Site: saxony
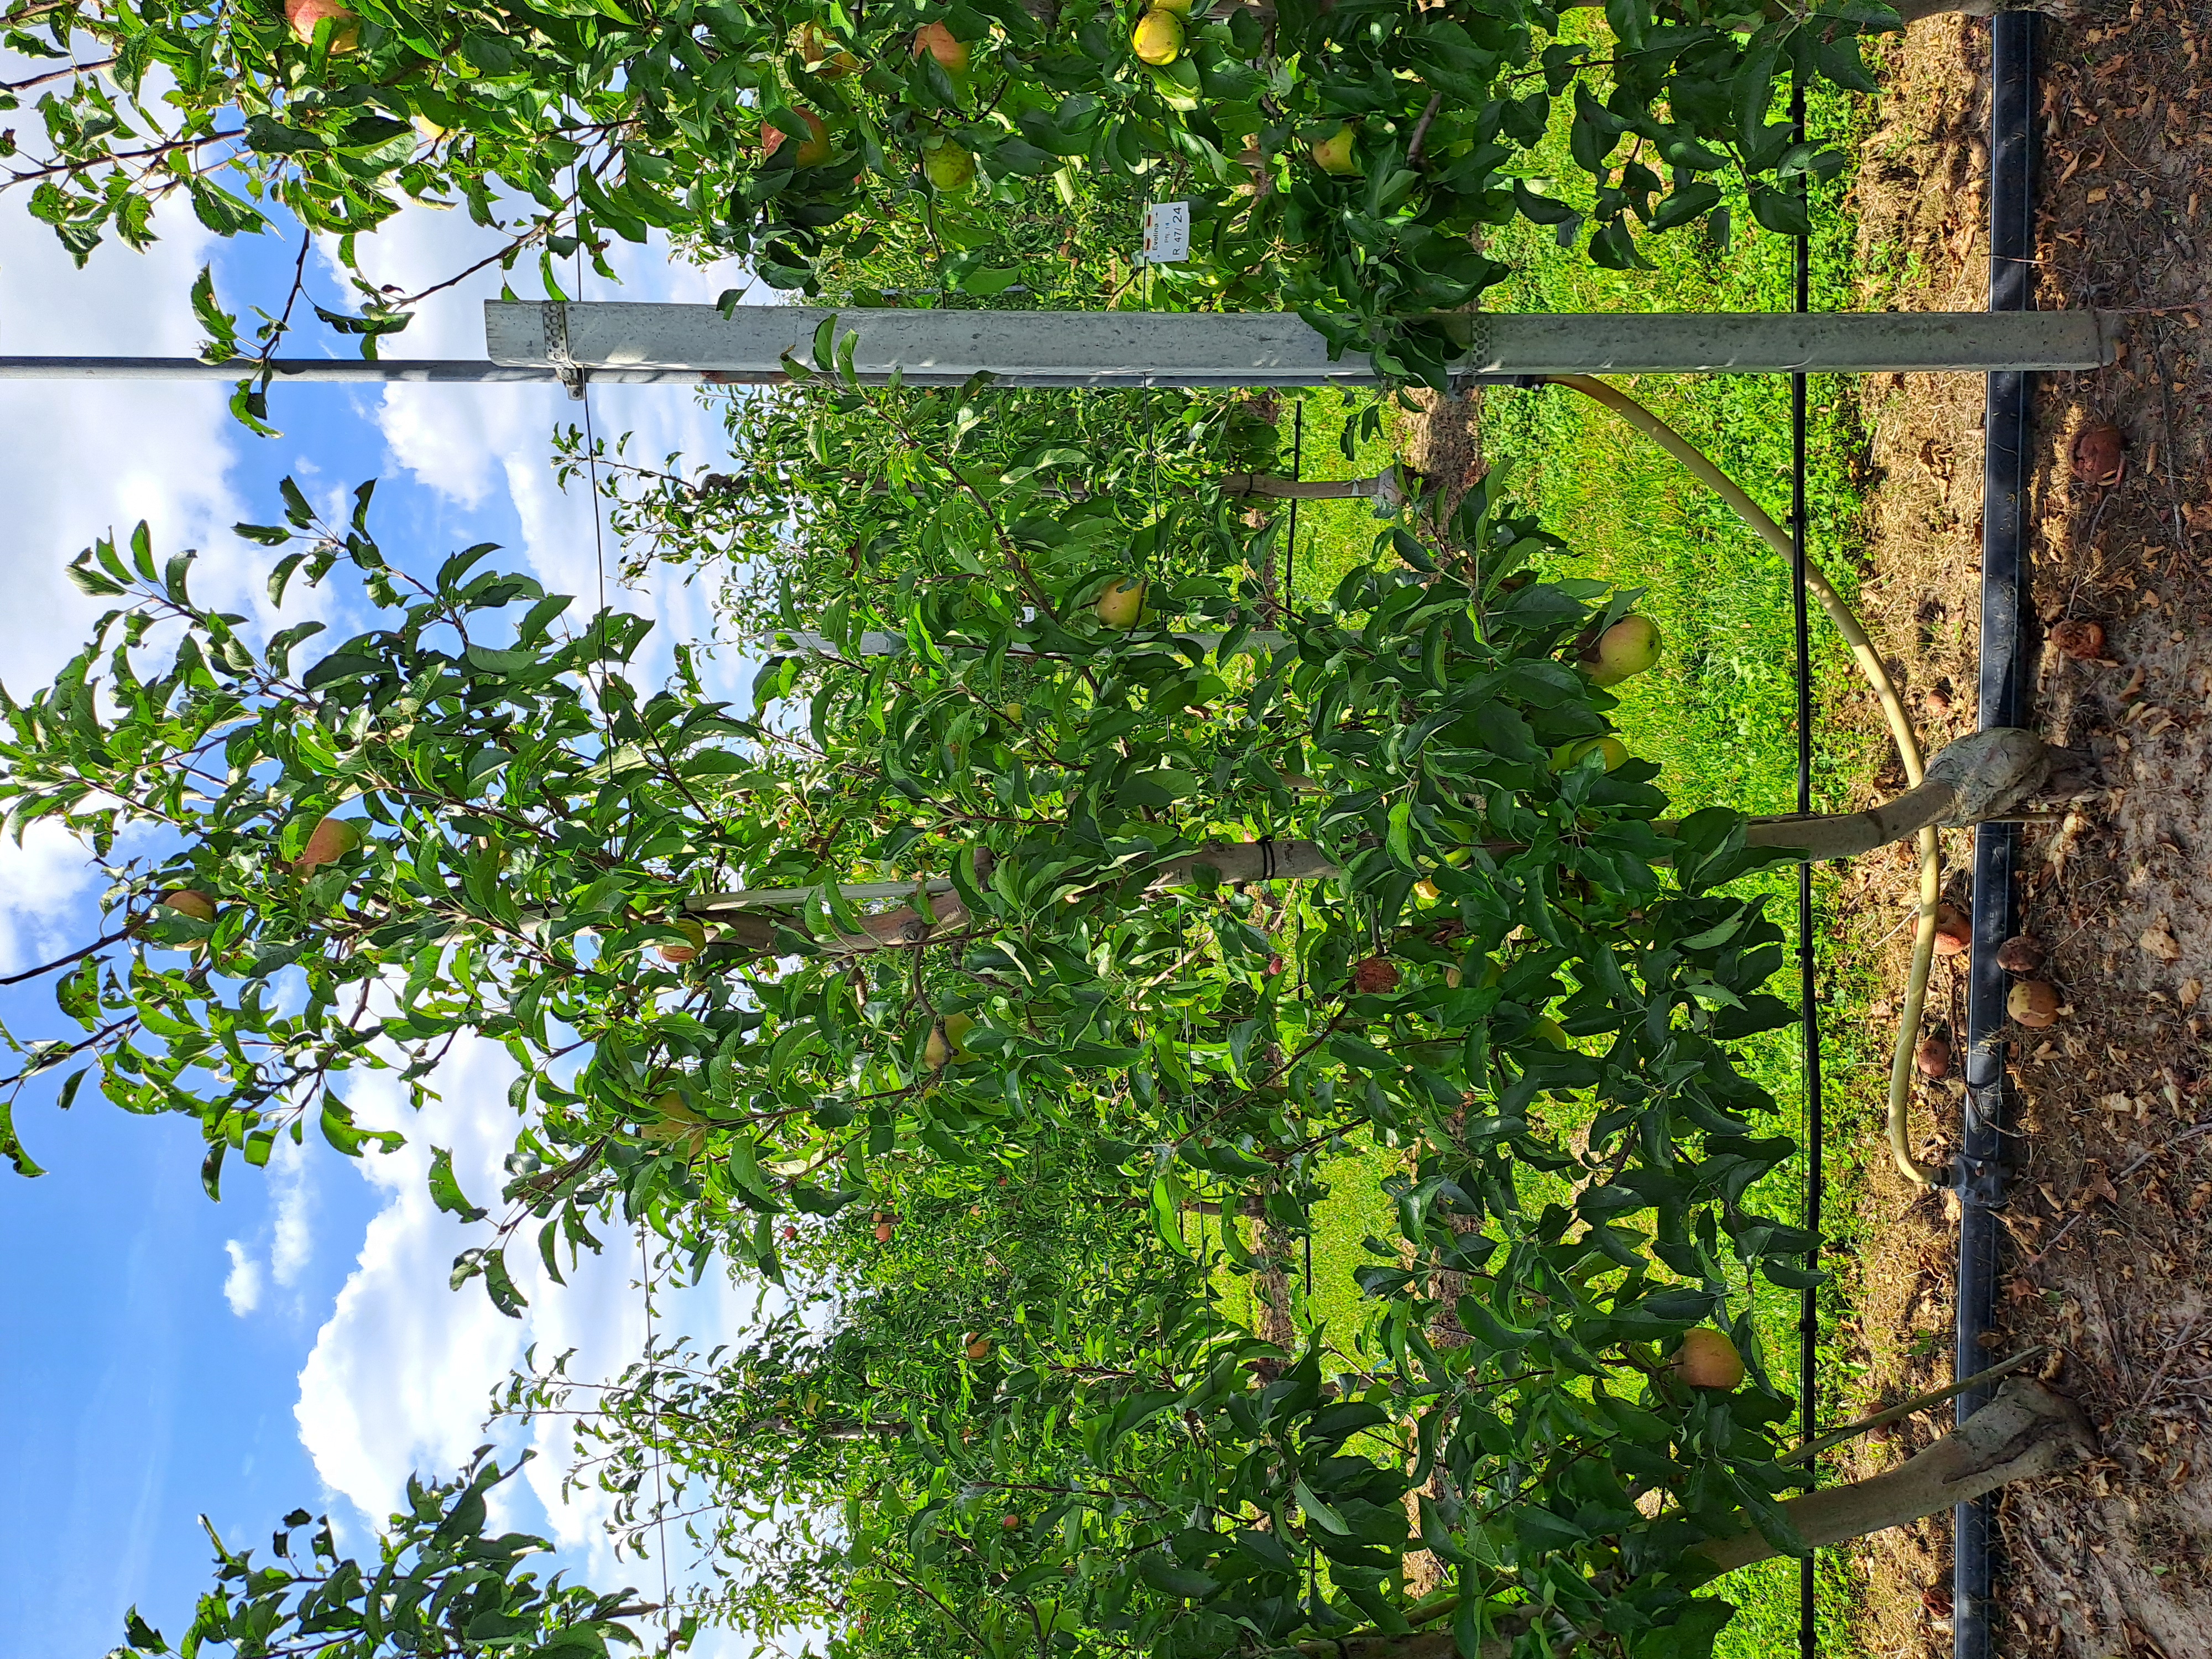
Growth stage (BBCH 85): Maturity of fruit and seed